Radon mitigation

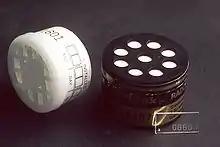
A typical radon test kit

The first step in mitigation is testing. No level of radiation is considered completely safe, but as it cannot be eliminated, governments around the world have set various "action levels" to provide guidance on when radon concentrations should be reduced. The World Health Organization's International Radon Project has recommended an action level of 100 Bq/m (2.7 pCi/L) for radon in the air. Radon in the air is considered to be a larger health threat than radon in domestic water. The US Environmental Protection Agency recommendation is to not test for radon in water unless a radon in air test shows concentrations above the action level. However, in some U.S. states such as Maine where radon levels are higher than the national average, it is recommend that all well water should be tested for radon. The U.S. government has not set an action level for radon in water.